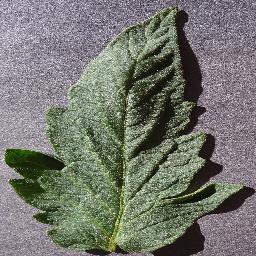
Label: Tomato___healthy